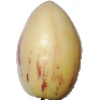
Label: Pepino 1